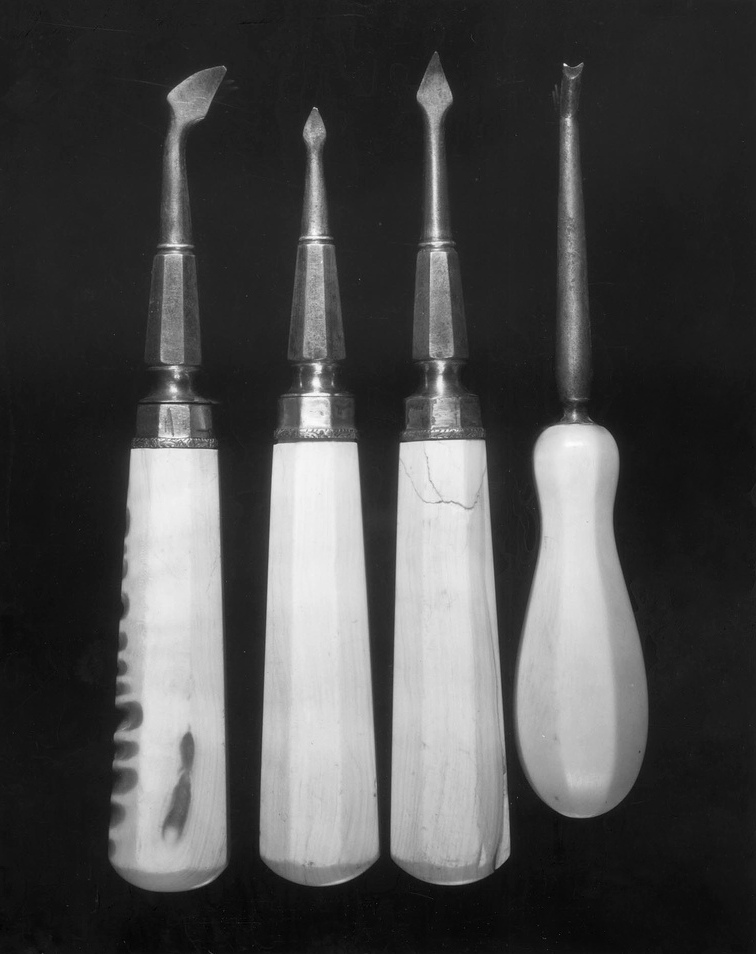
Paul Revere's dental tools, monochrome black-and-white photograph
Specialty: dentistry
Anatomy: dental / oral
Image credit: Otis Historical Archives Nat'l Museum of Health &amp; Medicine